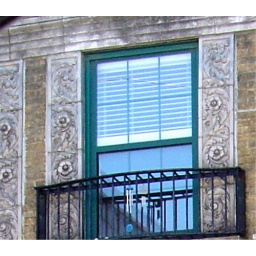
Window on upper floor of warehouse in West Bottoms, KCMO